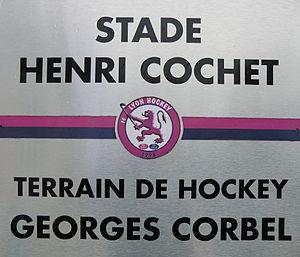
Plaque (à l'entrée) du stade Georges-Corbel (Caluire-et-Cuire).
Georges Corbel, né le 21 août 1942 à Lyon et mort le 18 février 2015 à Lyon, est un joueur français de hockey sur gazon. Il fut licencié au FC Lyon Henri Cochet hockey club. Il a également été Président de la Fédération française de hockey de 1994 à 1996, sélectionneur national et président du FC Lyon. Il était ingénieur en physique nucléaire de profession. Il est inhumé à Caluire-et-Cuire le 23 février 2015 après une cérémonie au Grand Temple de Lyon.
Le FC Lyon Henri Cochet hockey club, couramment abrégé FC Lyon hockey, est un club de hockey sur gazon français de Lyon constituant la section Hockey sur gazon du club omnisports du Football Club de Lyon. Ses infrastructures sont situées sur la commune de Caluire-et-Cuire. Le FCL HC est le fruit de la fusion entre la section hockey du Tennis Club de Lyon et celle du Football Club de Lyon, en 1998. La section Hockey sur gazon du FCL avait été créée, elle, en 1907.